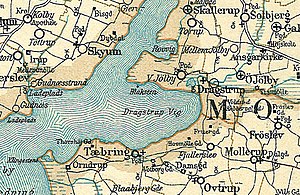
Dragstrup Vig
Dragstrup Vig omkring 1900
Kort over Dragstrup Vig på Mors Thisted Amt
Dragstrup Vig er en ca 3 km bred og 5 km dyb vig i Limfjorden på vestsiden af Mors, cirka 12 km vest for Nykøbing Mors. Vigen afgrænses nod nord af Revlskær Hage dér, hvor fjorden fortsætter mod nord gennem Vilsund. På nordkysten, tæt ved bunden af vigen, har Lyngbro Bæk sit udløb efter at være løbet gennem det lille Jølby Nor. Langs østkysten ligger Dragstrup Plantage og lige bag den landsbyen Dragstrup.